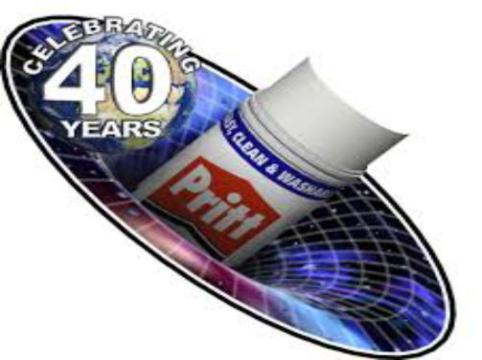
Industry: Necessities